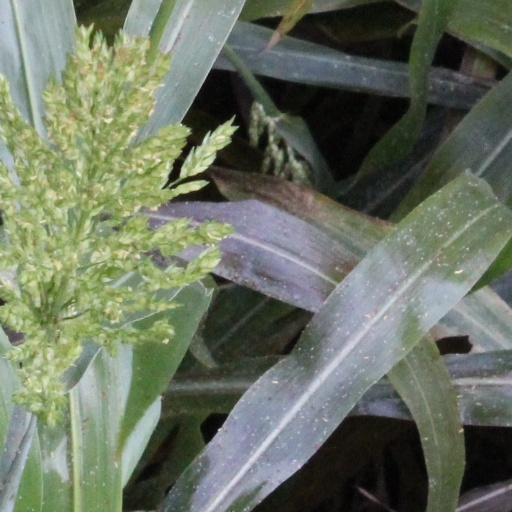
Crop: sorghum